James Saumarez, 1st Baron de Saumarez

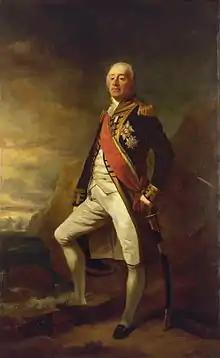
Portrait of Saumarez, NMM

Admiral of the Red James Saumarez, 1st Baron de Saumarez (11 March 1757 – 9 October 1836) was a Royal Navy officer known for his victory at the Second Battle of Algeciras.